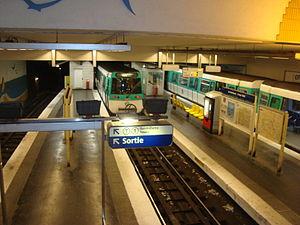
Sur la voie centrale, une rame s'éloigne vers Fort d'Aubervilliers.
La Courneuve - 8 mai 1945 est une station de la ligne 7 du métro de Paris, dont elle est le terminus nord, située sur la commune de La Courneuve, place du 8-Mai-1945.
Cet article constitue la liste des stations du métro de Paris ayant une configuration particulière, en considérant qu'une station classique est souterraine, a des quais dont la longueur correspond à celle des rames en circulation et possède deux quais encadrant deux voies, le tout sous un plafond voûté. Ces critères sont globaux ; si une particularité est propre à une ligne mais se retrouve dans toutes ses stations, celles-ci peuvent être considérées comme classique, avec mention de ladite particularité. Ne sont en revanche pas prises en compte les particularités dans la décoration, recensées dans l'article « Aménagement des stations du métro de Paris ».